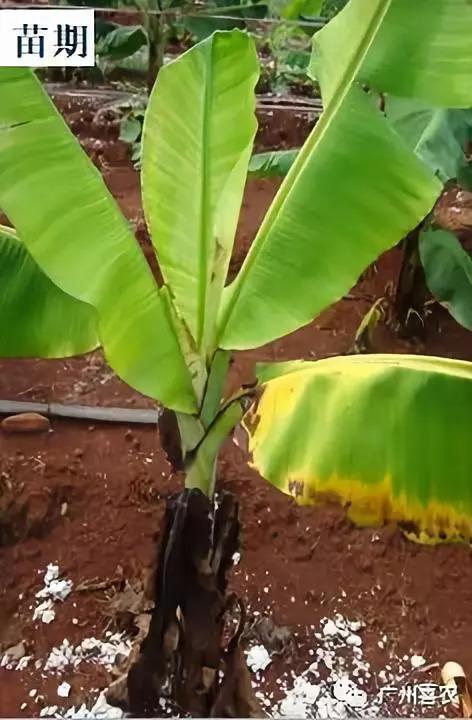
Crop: unknown
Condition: banana_banana_panama_disease